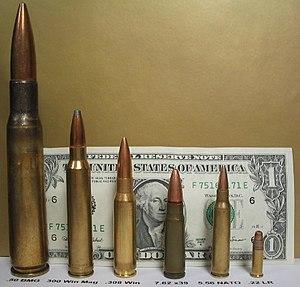
La liste des munitions d'armes d'épaule qui suit est une liste de munitions utilisée par des armes d'épaule, telles que la carabine de chasse, la carabine de combat, le fusil de chasse, le fusil de combat, le fusil de précision, le pistolet mitrailleur, le fusil d'assaut et la mitrailleuse.
La munition 7,62 × 51 mm OTAN est une munition pour fusil développée dans les années 1950 comme standard pour les armes de petit calibre entre les pays de l'OTAN.
La cartouche de 12,7 × 99 mm OTAN est une munition de mitrailleuse lourde et de fusil de précision utilisée par les forces de l'OTAN.